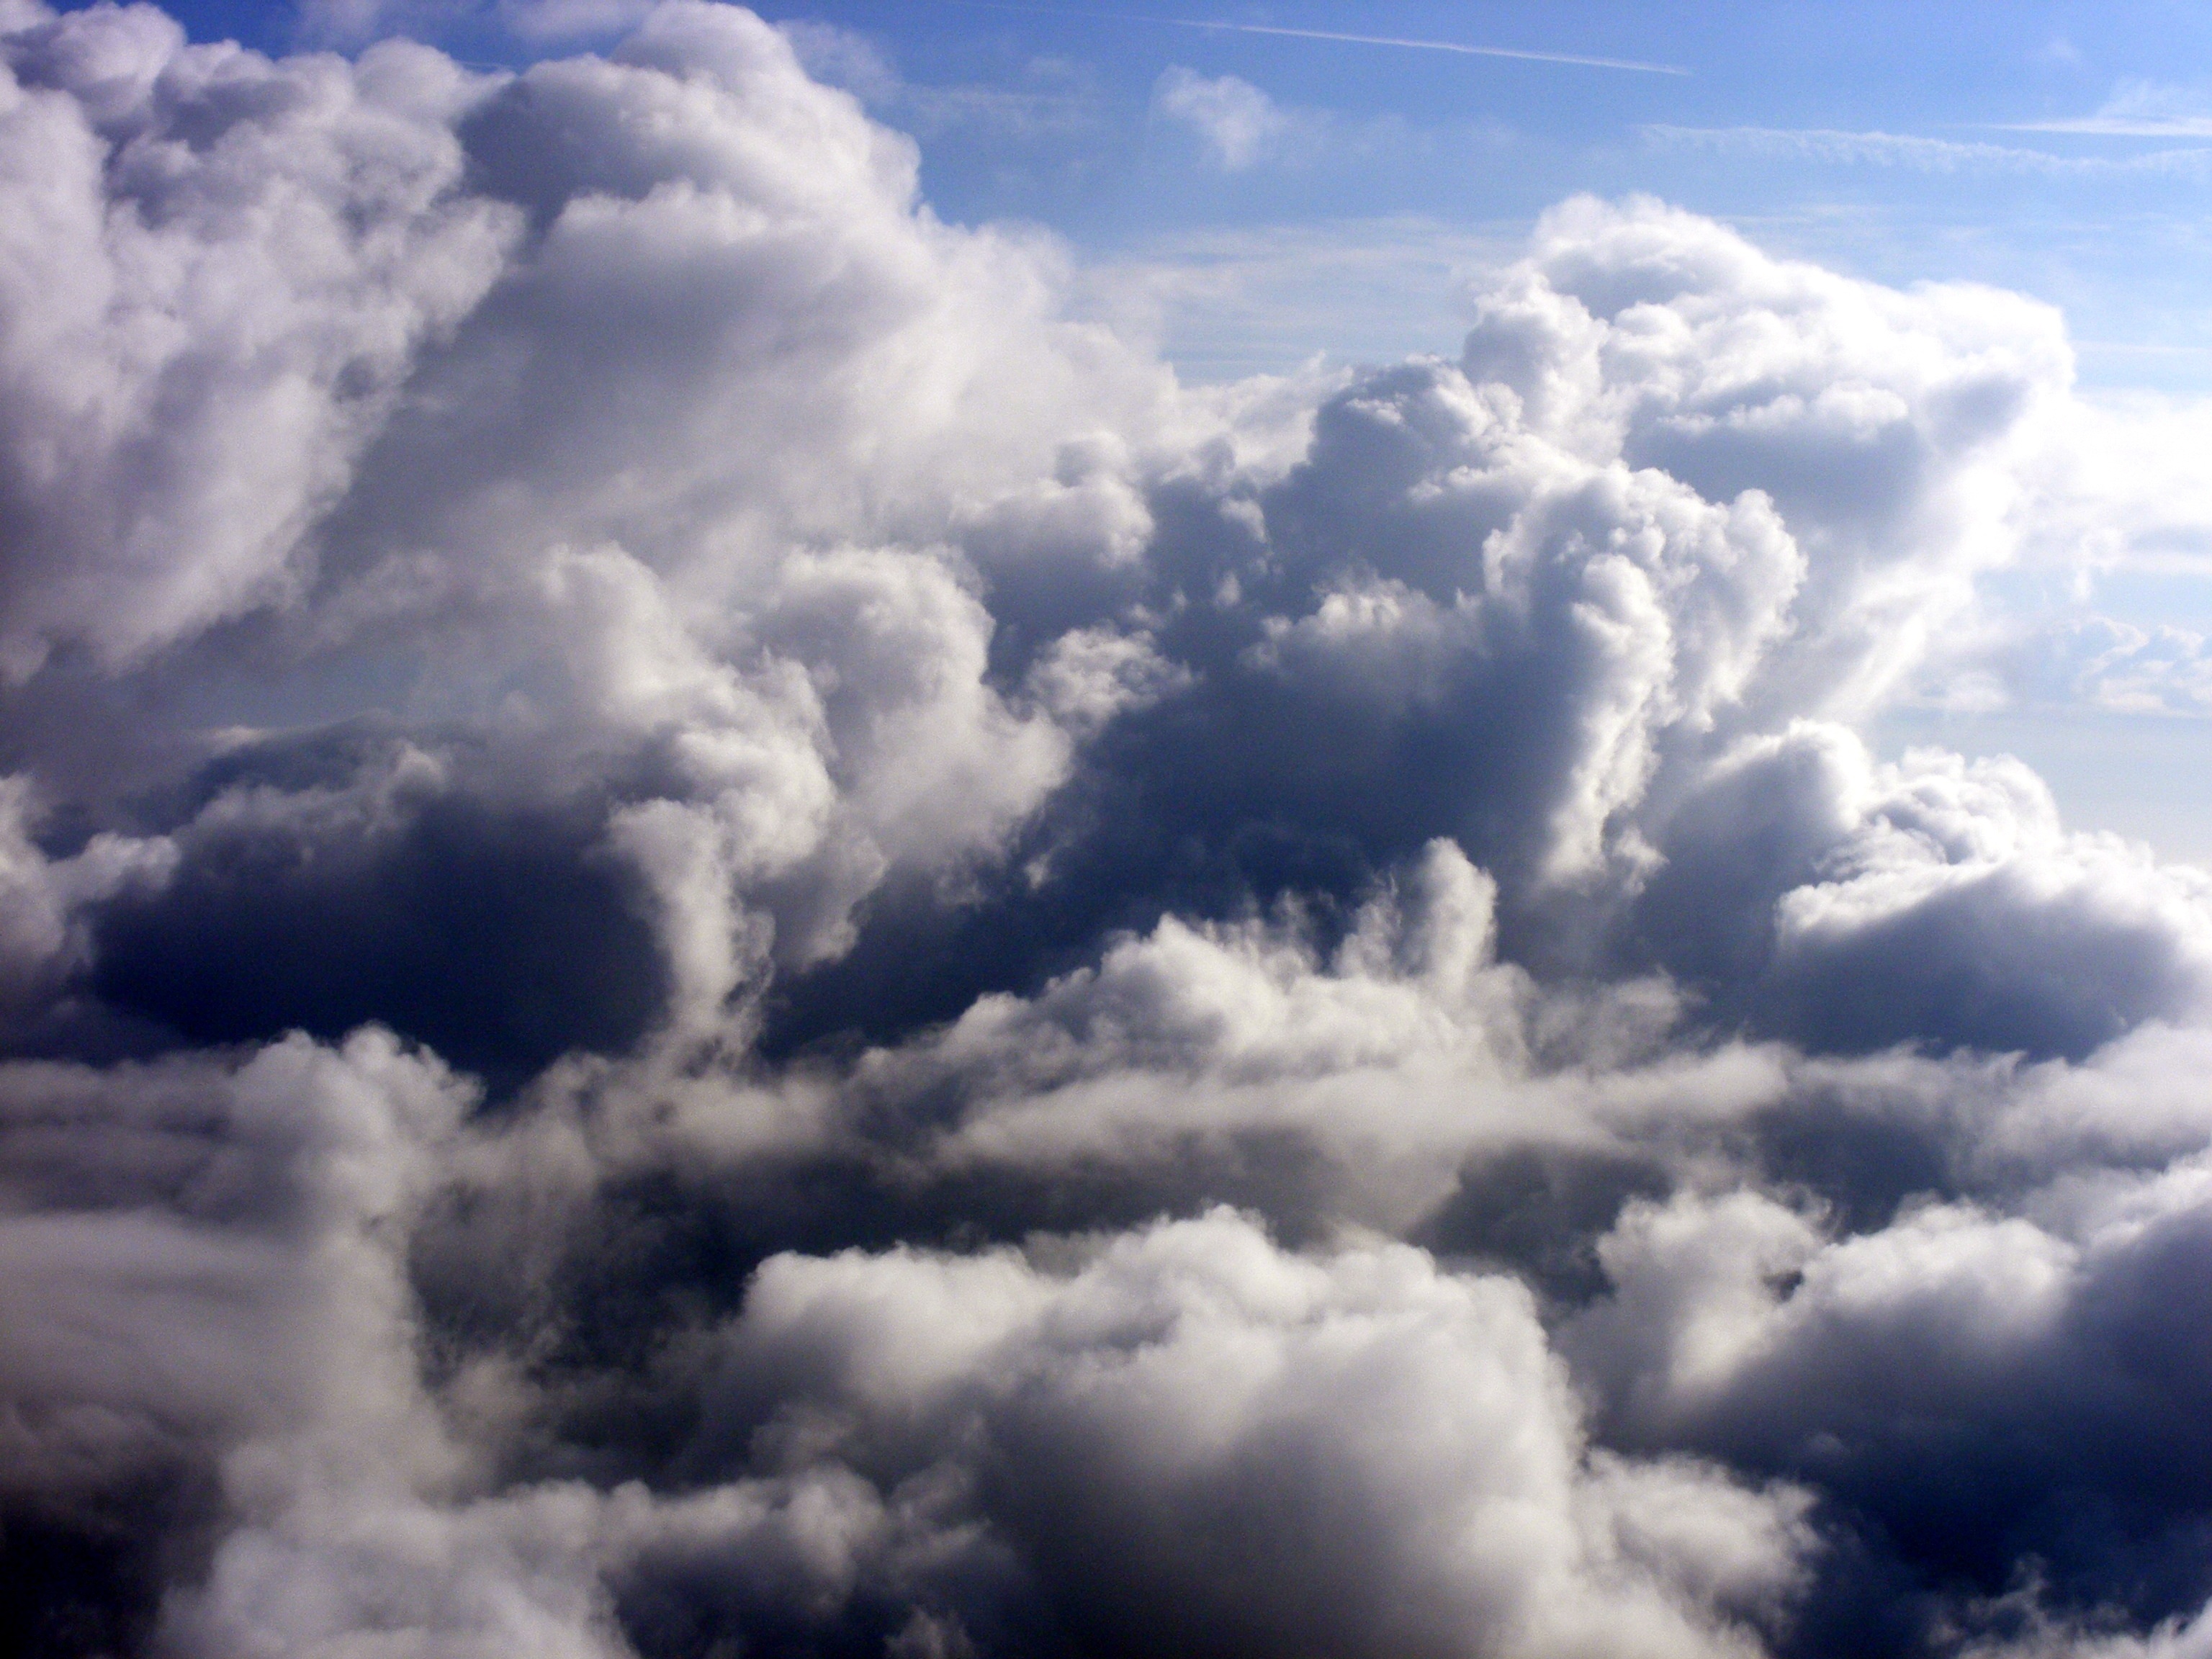
cloud, sky, white, sunlight, atmosphere, plane, daytime, cumulus, day, meteorological phenomenon, the haze, atmosphere of earth